Dorestad

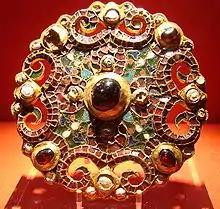
The "Dorestad Fibula" was found in a well. It is currently in the Rijksmuseum van Oudheden in Leiden.

One of the most famous archaeological finds in the Netherlands is the (see image). It was found in an old well in Dorestad in 1969. The valuable piece of jewellery may have been placed in the well to protect it from danger, for example the attacks of the Vikings on Dorestad.